Tewkesbury railway station

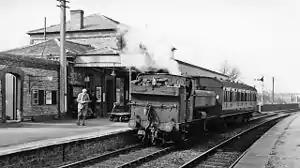
Tewkesbury station in 1961, five months before closure.

Tewkesbury railway station was a stop on the Midland Railway between Great Malvern and Evesham. It served the town of Tewkesbury, in Gloucestershire, England; it was open for passenger services between 1840 and 1961.